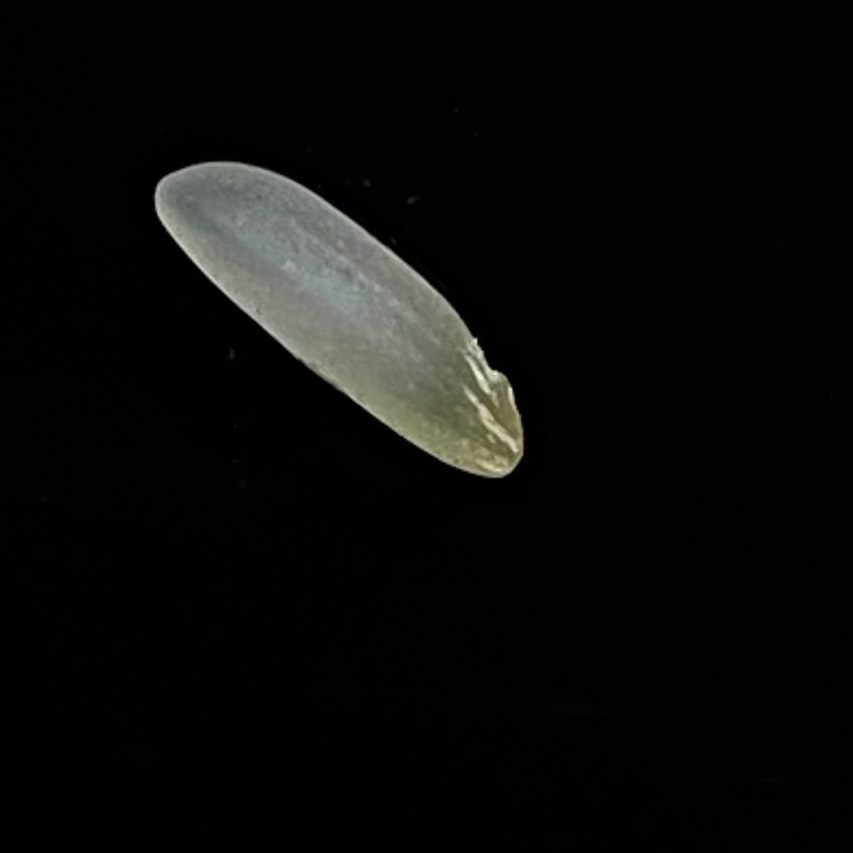
Rice variety: Shampakatari